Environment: real
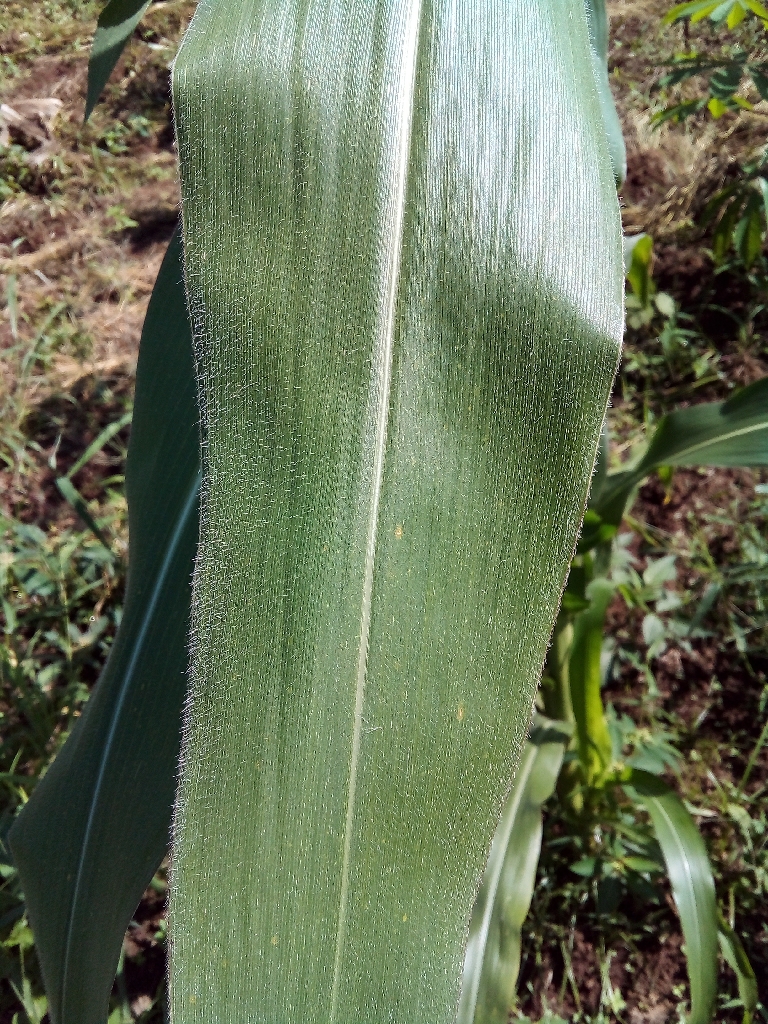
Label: healthy